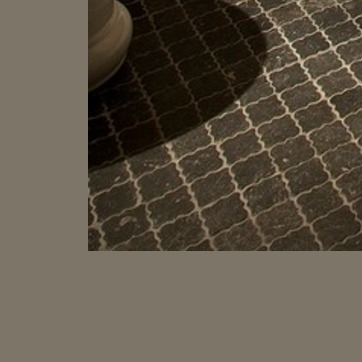
Material: tile